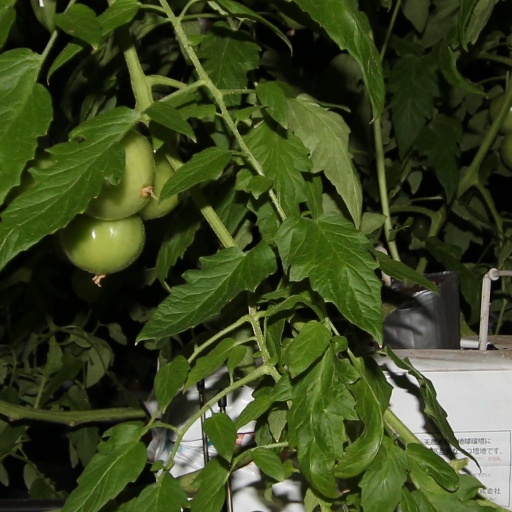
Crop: tomato